Orchestre National de France

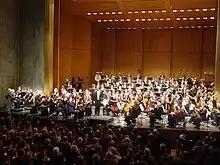

The Orchestre National de France (abbr. ONF) is a French symphony orchestra based in Paris, founded in 1934. Placed under the administration of the French national radio (named Radio France since 1975), the ONF performs mainly in the Grand Auditorium at the Maison de la Radio et de la Musique (formerly known as Maison de la Radio) from where all its concerts are broadcast. Some concerts are also held in the Théâtre des Champs-Élysées, which was the previous main venue of the orchestra before the Auditorium was built.